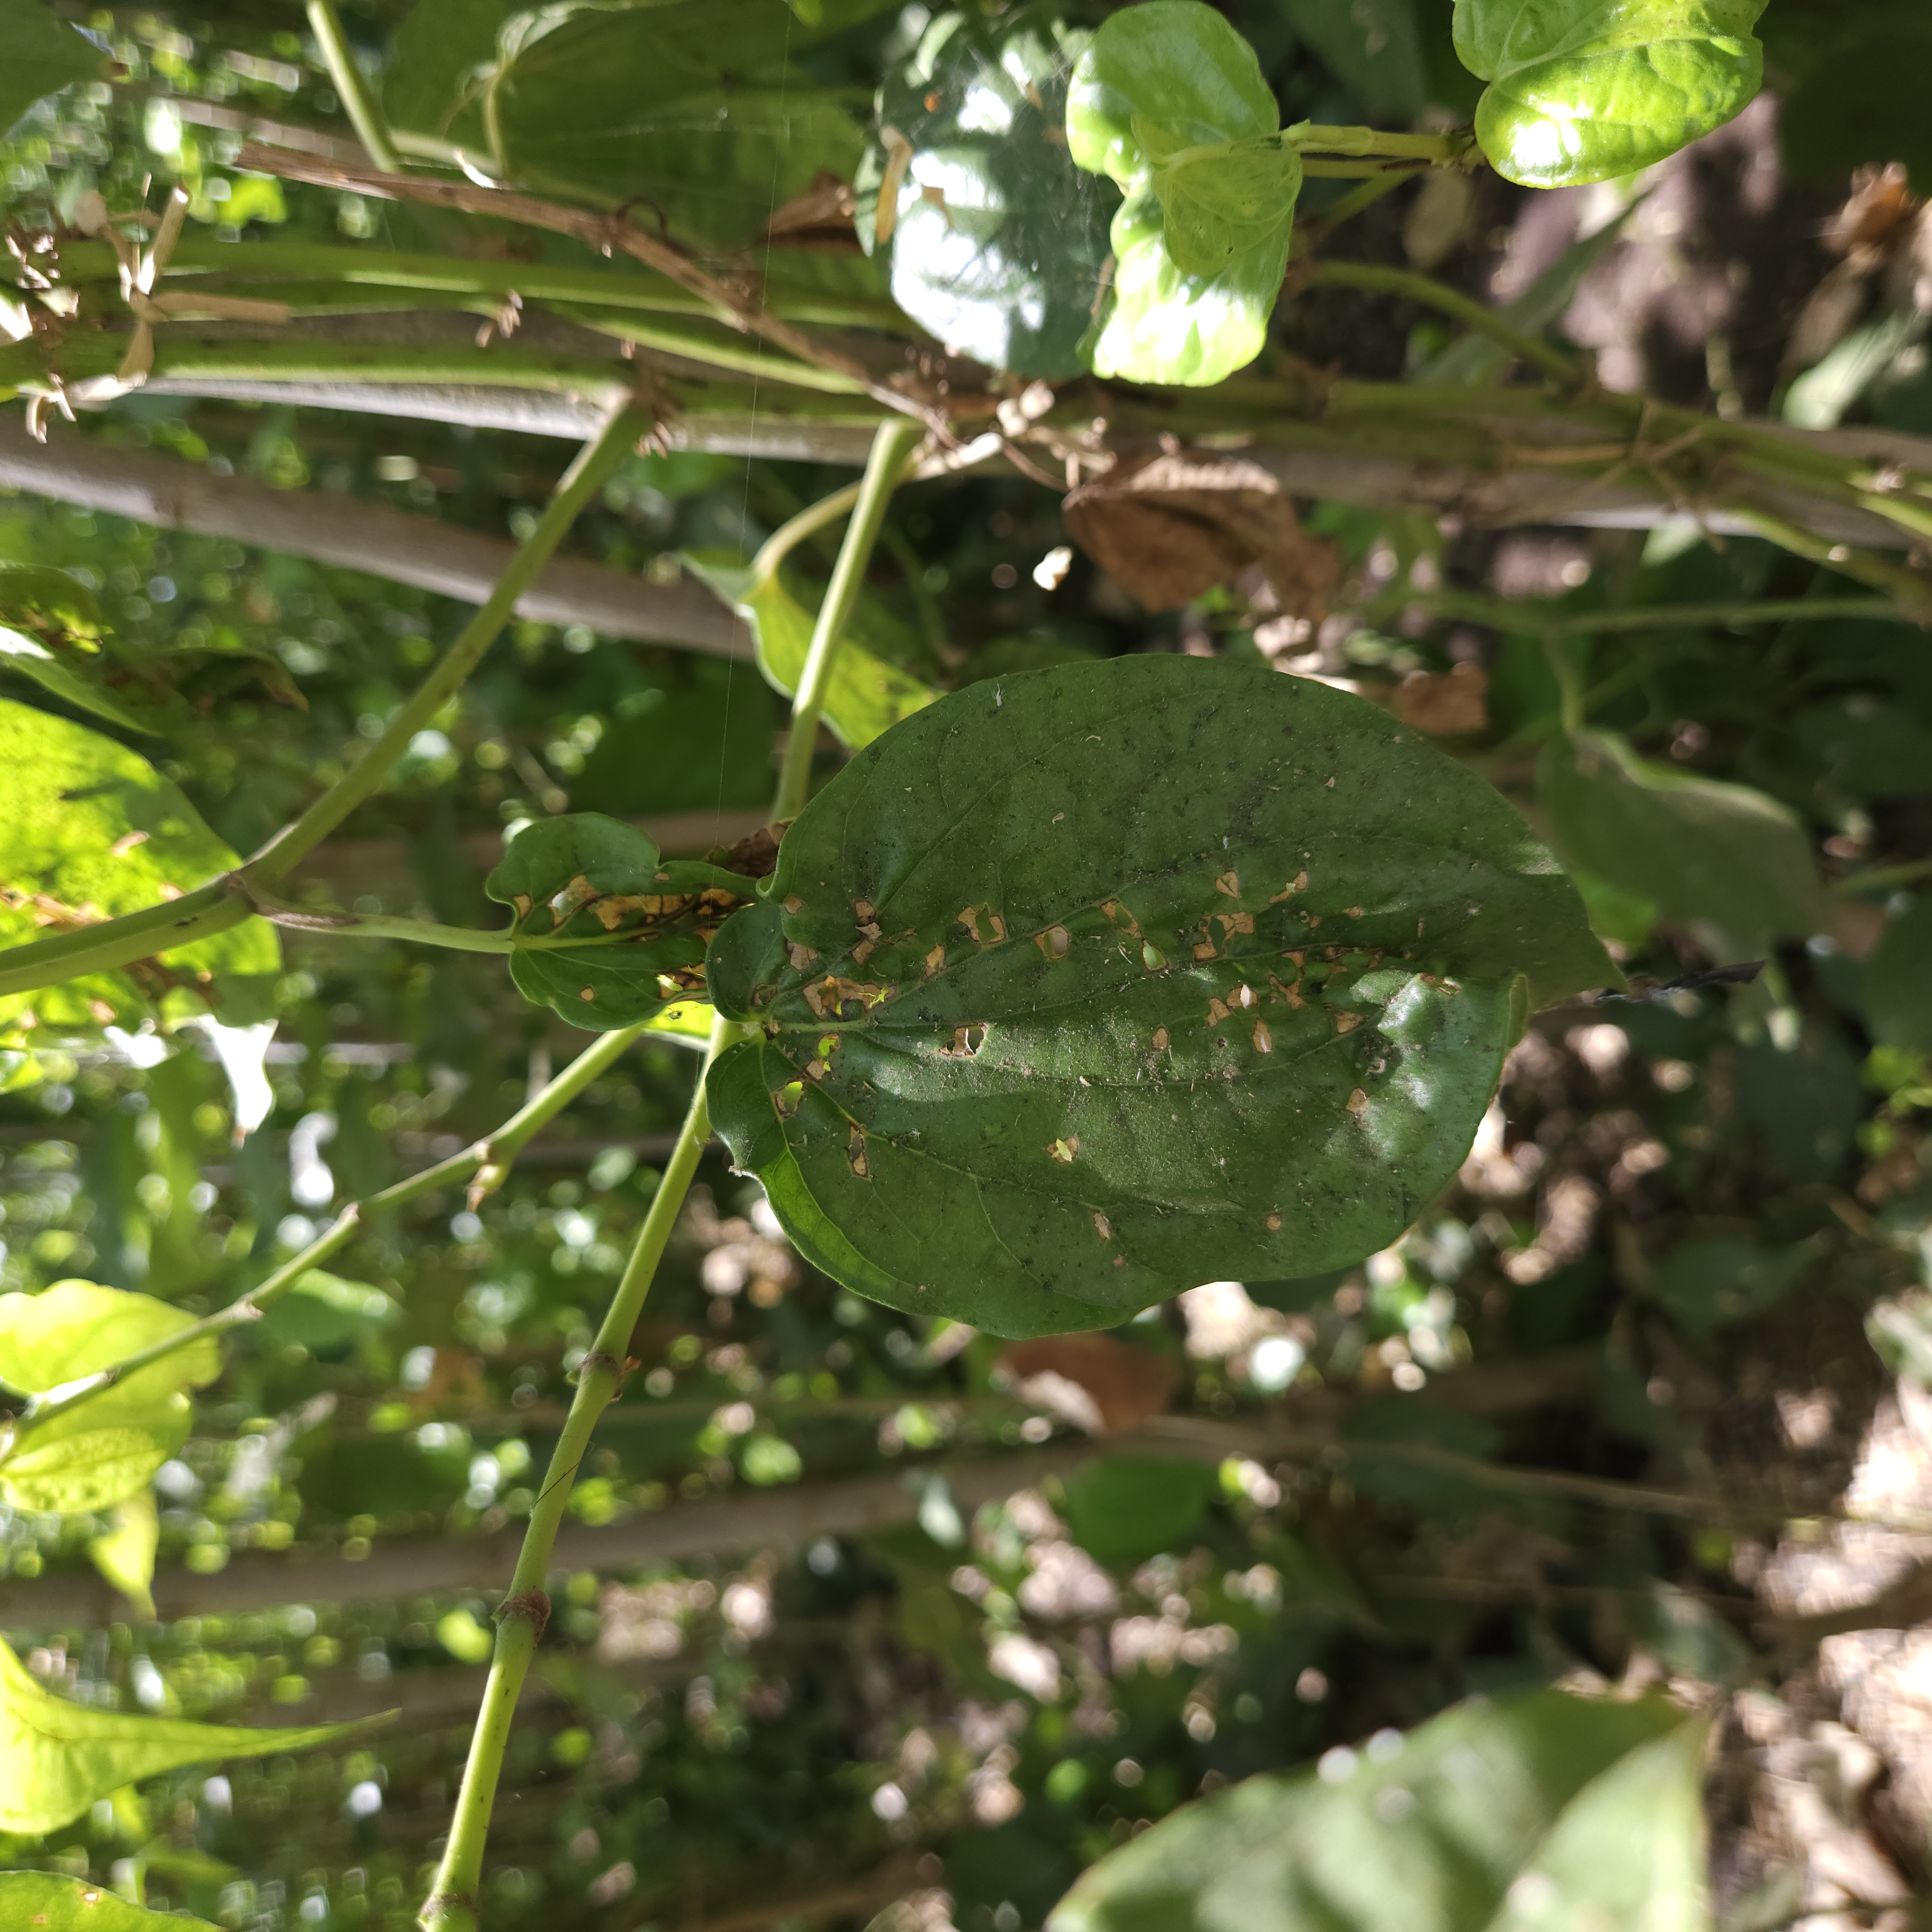
Label: Diseased